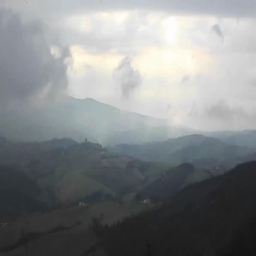
a beautiful view from a hill station